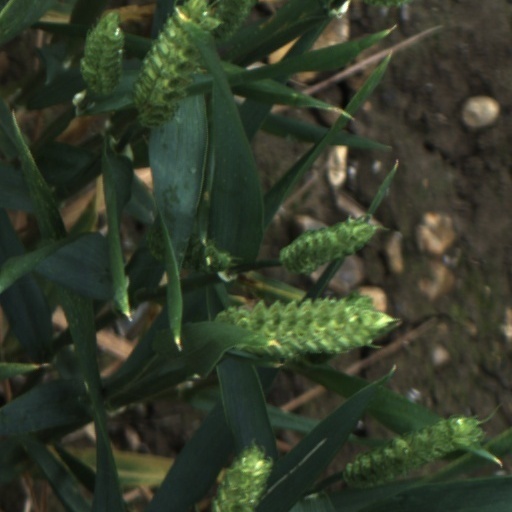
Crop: wheat